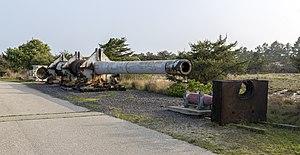
Un canon de 16 pouces de l'USS Missouri à Fort Miles, Delaware, Etats-Unis"